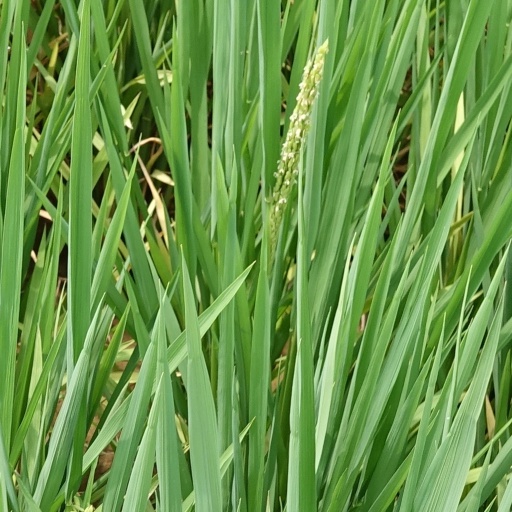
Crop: rice